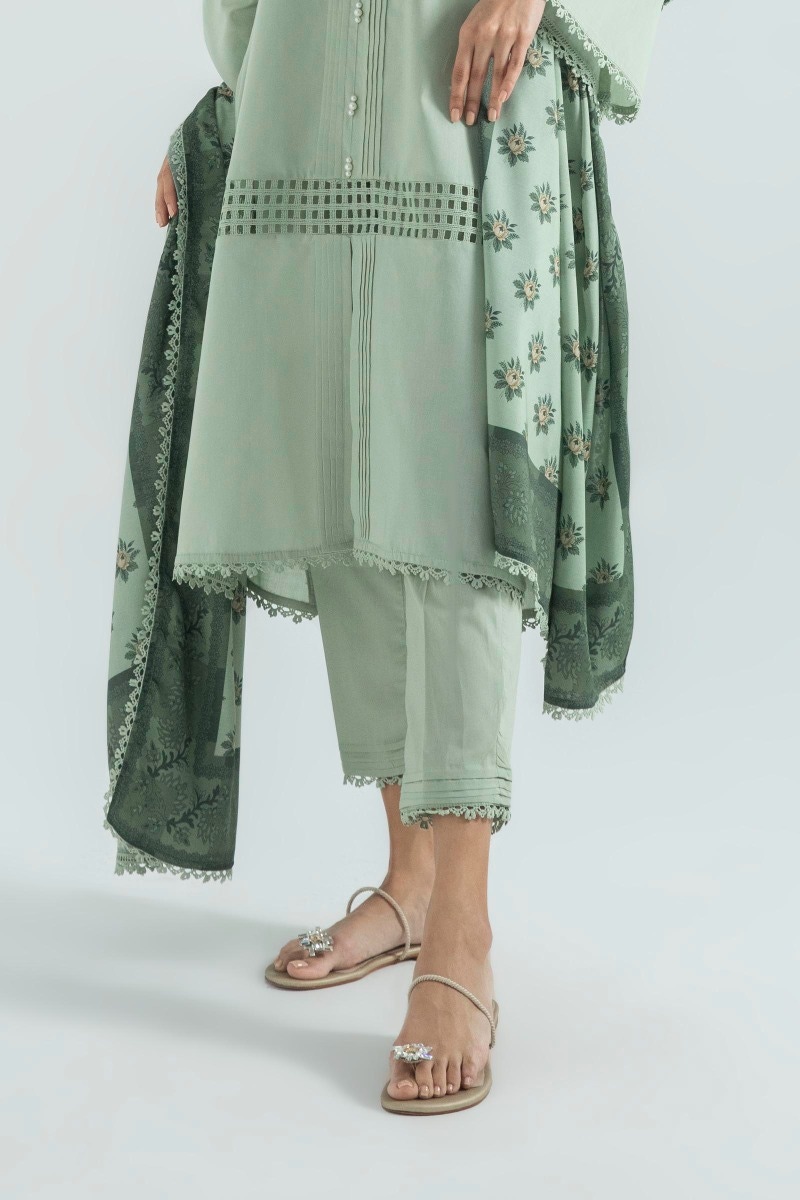
green multi embroidered chiffon tunic